Kromma Muen Thepphiphit

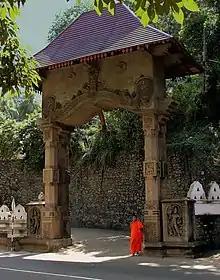
Malwatta Temple in modern Kandy, Sri Lanka was where a coup attempt to overthrow King Kirti Sri Rajasinha of Kandy in favor of Prince Thepphiphit took place in 1760.

In 1760, "Adigar" Sammanakodi invited King Kirti Sri Rajasinha for a Buddhist sermon in Siamese language at the Malwatta temple, the head temple of the Siamese sect where the "Sangharaja" monk Weliwata Saranankara resided. In the same time, a message in Thai language was sent to Thepphiphit but the message was intercepted and sent to Kirti Sri Rajasinha. The king actually went to listen to Buddhist sermons at Malwatta temple per invitation but the royal guards found the apparatus to assassinate the king – a coffin with protruding spikes and a platform above it. It was assumed that the plan was for Kirti Sri Rajasinha to sit on the platform during the sermon, in which the platform would collapse, the king would fall into the coffin and impaled to death by the spikes. Kirti Sri Rajasinha did not mount onto that sinister platform but instead stood to listen to the sermons and returned. Conspirators were soon arrested. "Adigar" Sammanakodi was executed, while the monk Weliwata Saranankara was imprisoned in Kehelella. Siamese monks were expelled to the Dutch-controlled area.